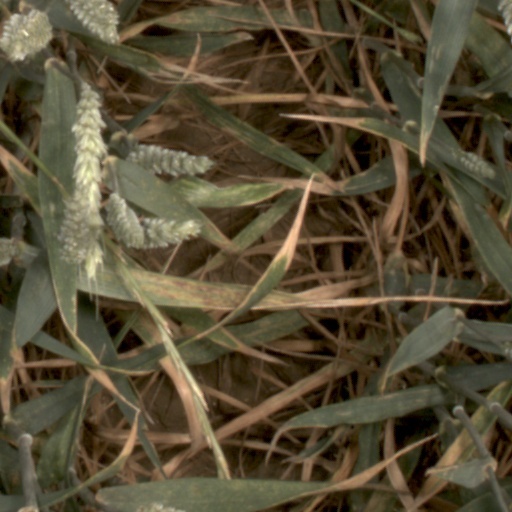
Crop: wheat